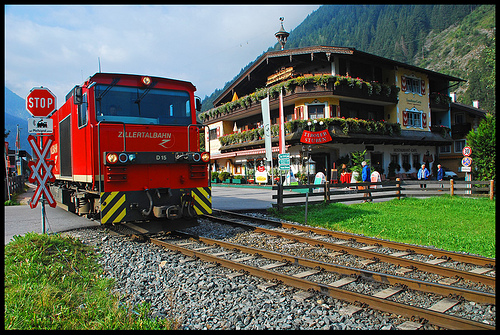
A red train is next to a corner shop building.

A red train is going down the tracks near a station.

a red passenger train traveling passed a large tourist building

A red train is traveling down the tracks, about to pass the STOP sign.

a train on a track near a building